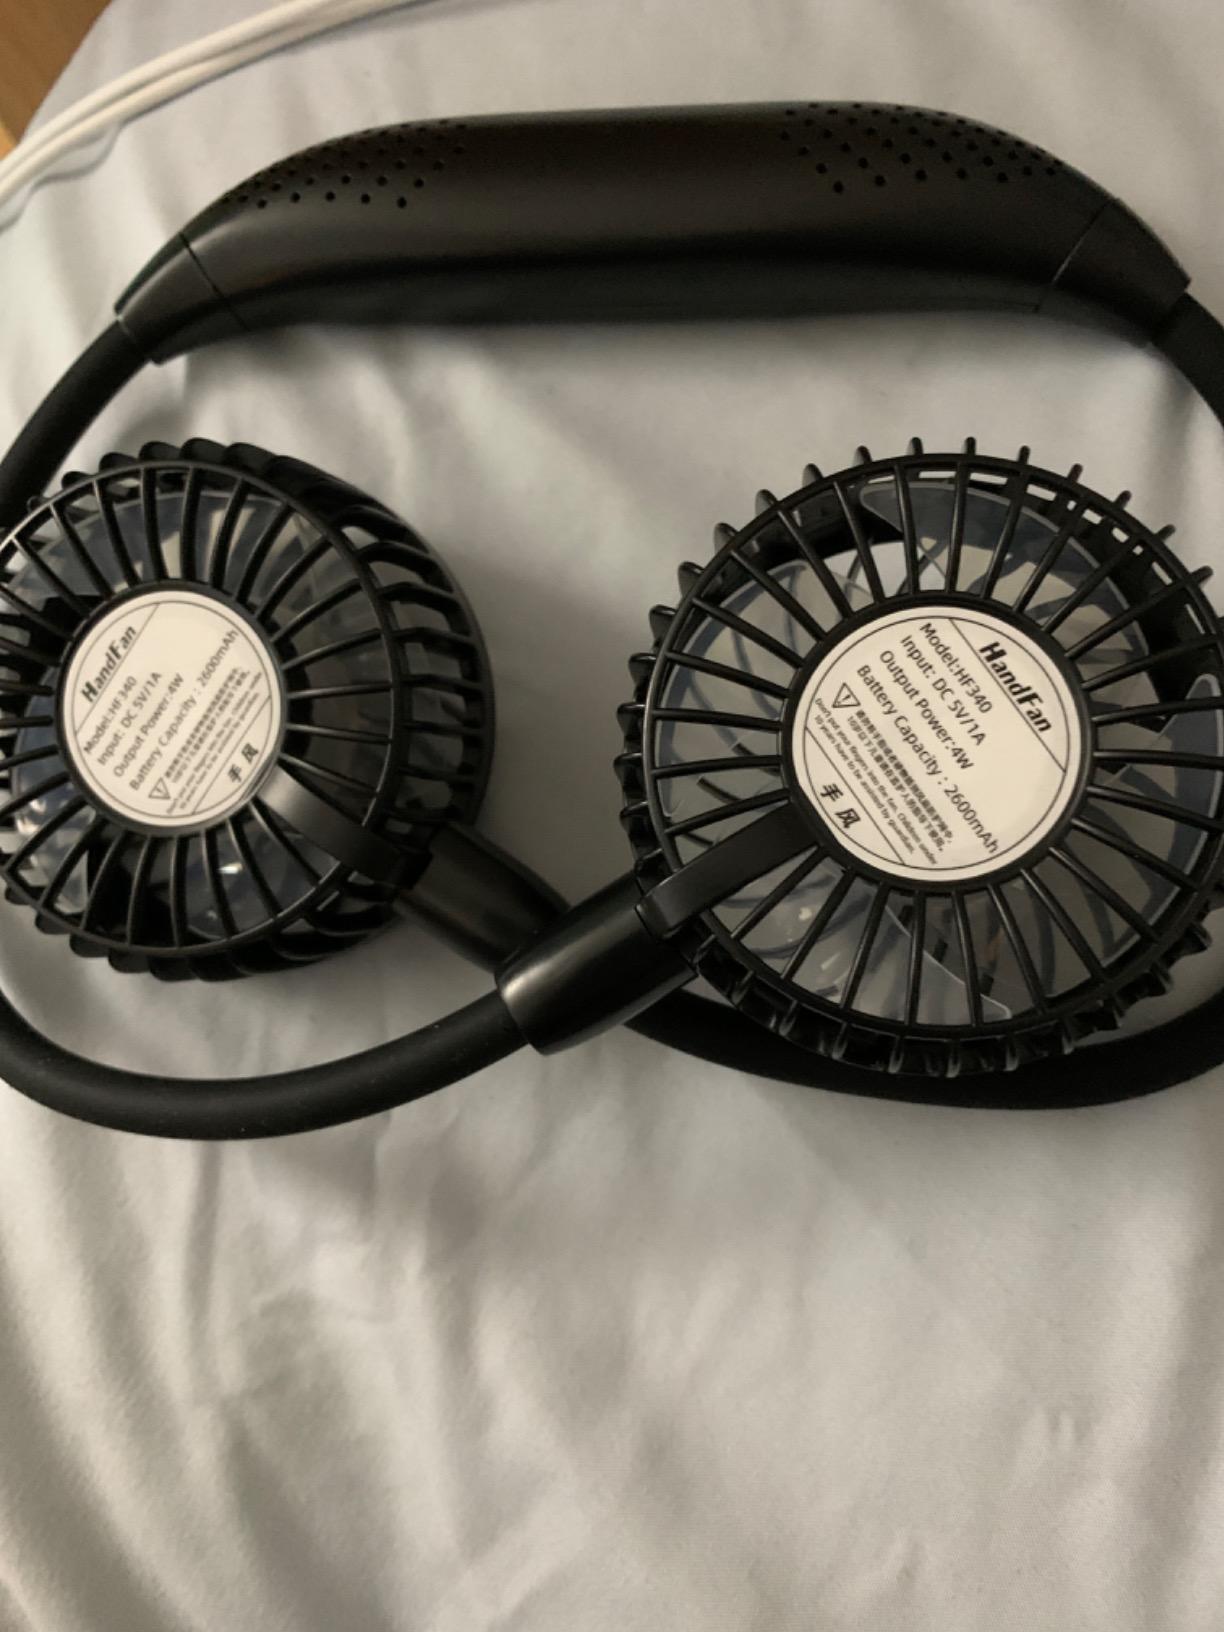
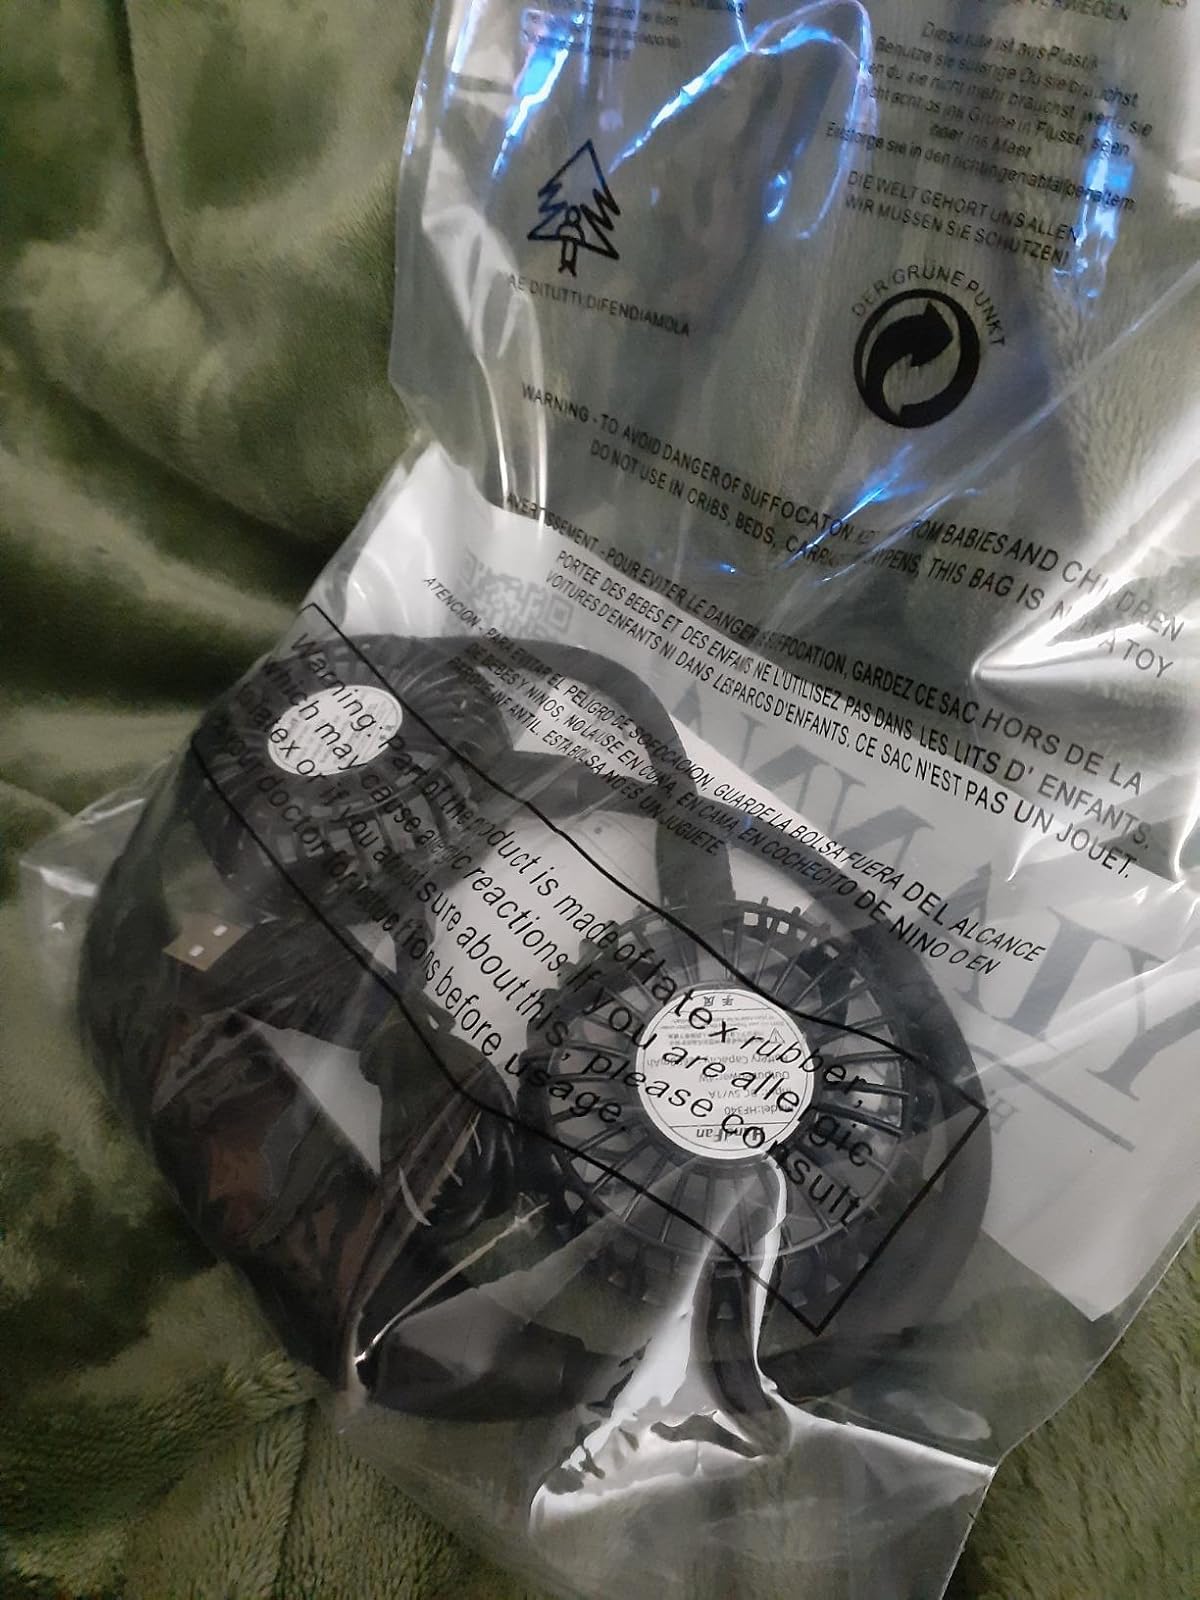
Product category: fan
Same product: yes